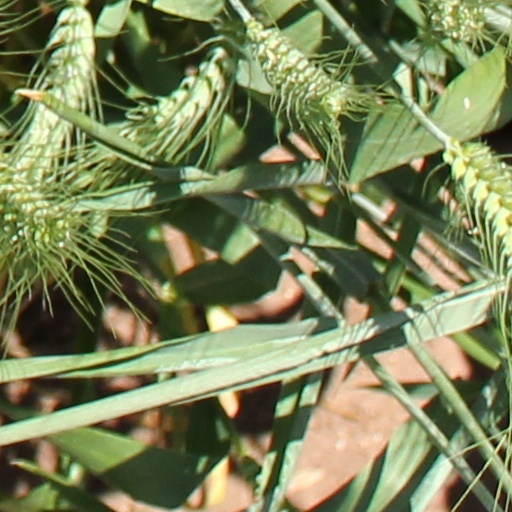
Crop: wheat